1903 Tour de France

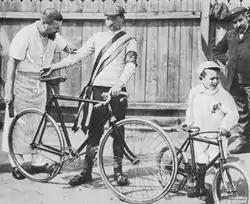
A black and white photograph of a man holding his bicycle and a little boy with a little bicycle, being looked upon by two other men.

The 1903 Tour de France was run in six stages. Compared to modern stage races, the stages were extraordinarily long, with an average distance of over , compared to the average stage length in the 2004 Tour de France; cyclists had one to three rest days between each stage, and the route was largely flat, with only one stage featuring a significant mountain. The cyclists were not grouped in teams but raced as individuals, and paid a fee of ten francs (about at 2023 prices) to compete in the race for general classification, or five francs to enter a single stage. As the stages were so long, all but the first started before dawn: the last stage started at 21:00 the night before.